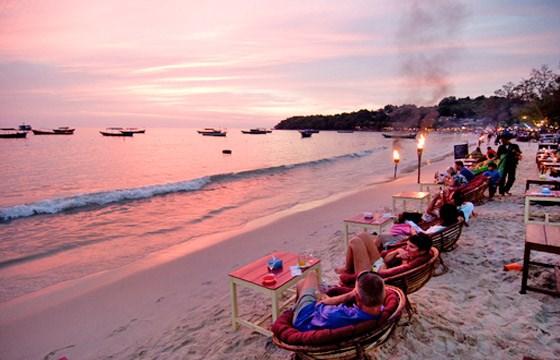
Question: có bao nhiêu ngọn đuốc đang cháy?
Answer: có hai ngọn đuốc đang cháy